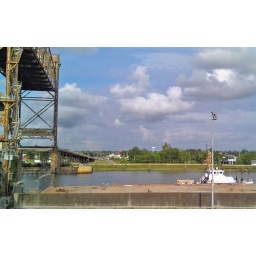
That's the Arabi water tower in the background.